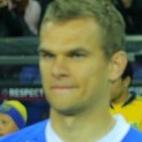
Age: 20